Adèle de Bellegarde

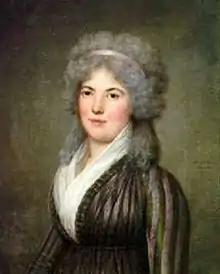
Aimée de Coigny, painted before 1811

After their release, the de Bellegarde sisters lived together with de Coigny in an apartment on the , and also rented a country house in Épinay-sur-Orge. Later, they moved to 8 in Passy. They were prominent in culture, and frequently called on exclusive and fashionable hostesses such as Thérésa Tallien, Germaine de Staël and the future empress Josephine Beauharnais. Their own was popular with artists and intellectuals, and, according to de Coigny, was one of the first to resume culture after the Terror. They hosted notables such as Thomas-Alexandre Dumas, Kellerman and Alexandre — all of whom, as Adèle complained in a letter to de Lisle, she found excruciatingly boring. The de Bellegarde sisters came into the acquaintance of the , an aristocratic hostess and former mistress of the prominent diplomat Talleyrand, who (according to Coigny) "" ("immediately made them [the de Bellegardes] her slaves"), and on whose encouragement the sisters organised regular dinners with a group of influential artistic and literary figures, including Népomucène Lemercier, Alexandre Duval, François Gérard, and Talleyrand, which they continued for around five years.